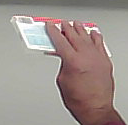
Product: kinder_chocolate